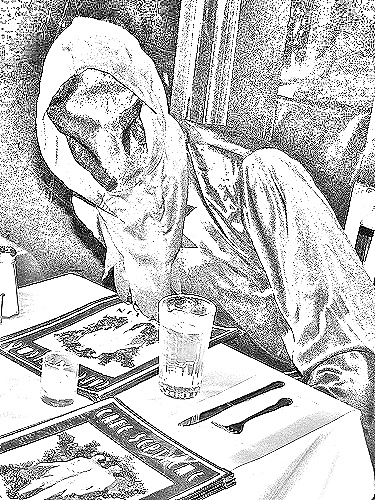
Portrait style: Sketch Portrait